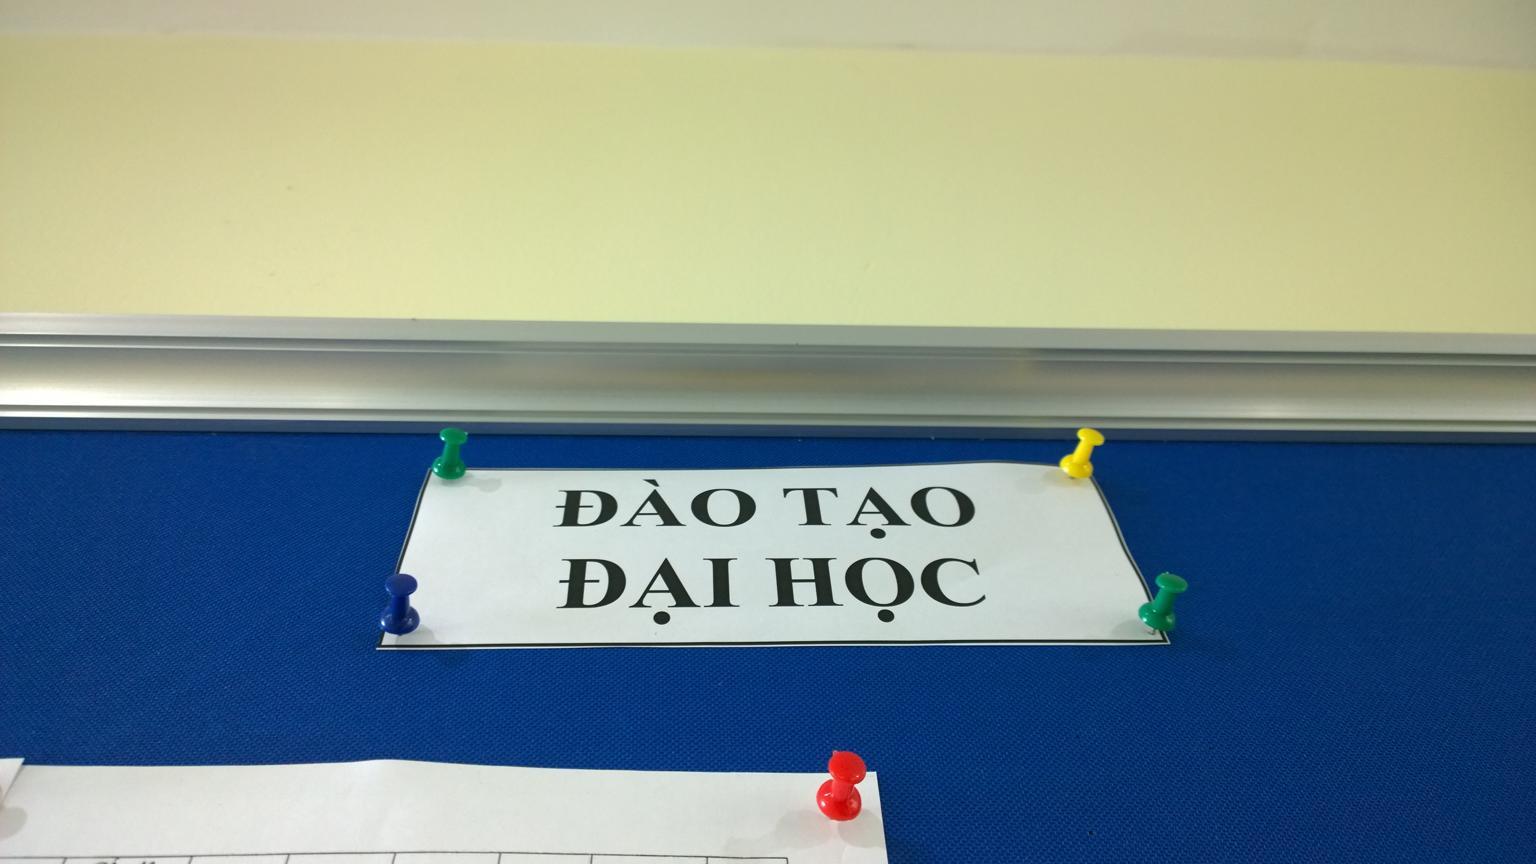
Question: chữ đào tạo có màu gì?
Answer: có màu đen